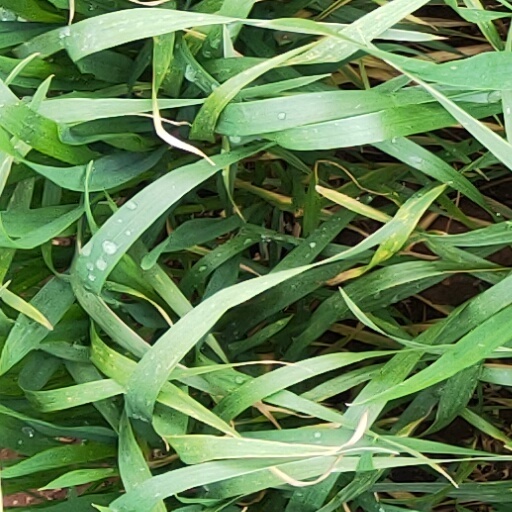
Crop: wheat